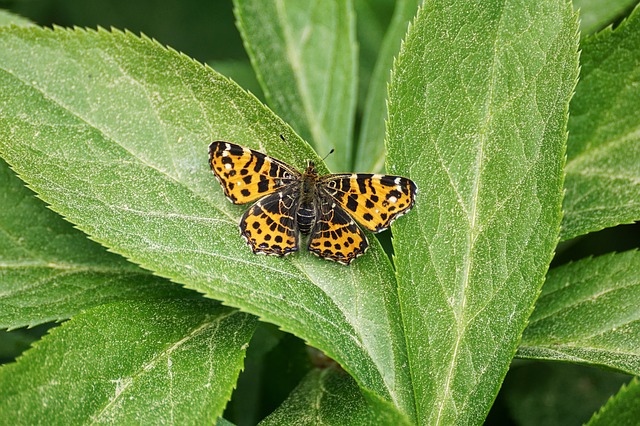
Label: farfalla